Lennox sisters

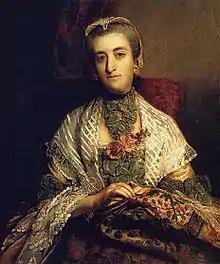
Caroline, 1757/8, Sir Joshua Reynolds

Georgiana Caroline Lennox was born on 27 March 1723. In 1744, at the age of 21, she eloped with Henry Fox, a Whig politician. He was the brother of Stephen, first Earl of Ilchester, and son of politician Sir Stephen Fox. Though she was eventually reconciled with her parents, she was snubbed in her father's will by not being given the guardianship of her three youngest sisters. In 1762, she was raised to the peerage as Baroness Holland of Holland in the County of Lincolnshire. Her husband became Baron Holland of Foxley in the County of Wiltshire the next year. Her three surviving sons (one other died young) were dissipated, caused her great grief over their gambling, and this may have contributed to her death. She died on 24 July 1774, soon after Henry Fox.